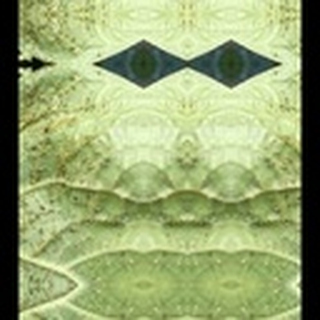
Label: cotton_aphids